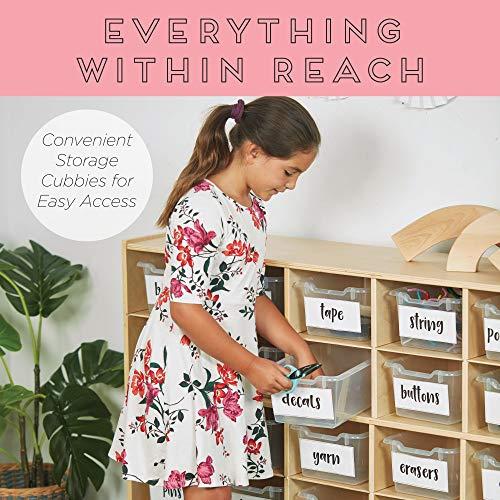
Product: ECR4Kids Birch 12 Cubbie Tray Cabinet
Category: Office Products | Office & School Supplies | Education & Crafts | Classroom Furniture | Cubbies
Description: Organize Your Space — durable birch hardwood storage cabinet with 12 compartments provides plenty of storage space.
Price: Total price:
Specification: Product Dimensions:         38.5 x 13 x 24 inches ; 38 pounds    |Shipping Weight: 39.9 pounds (View shipping rates and policies)|ASIN: B00J2DRAEA|Item model number: ELR-17252|    #298    in Toy Chests & Organizers    |    #35    in Cubbies